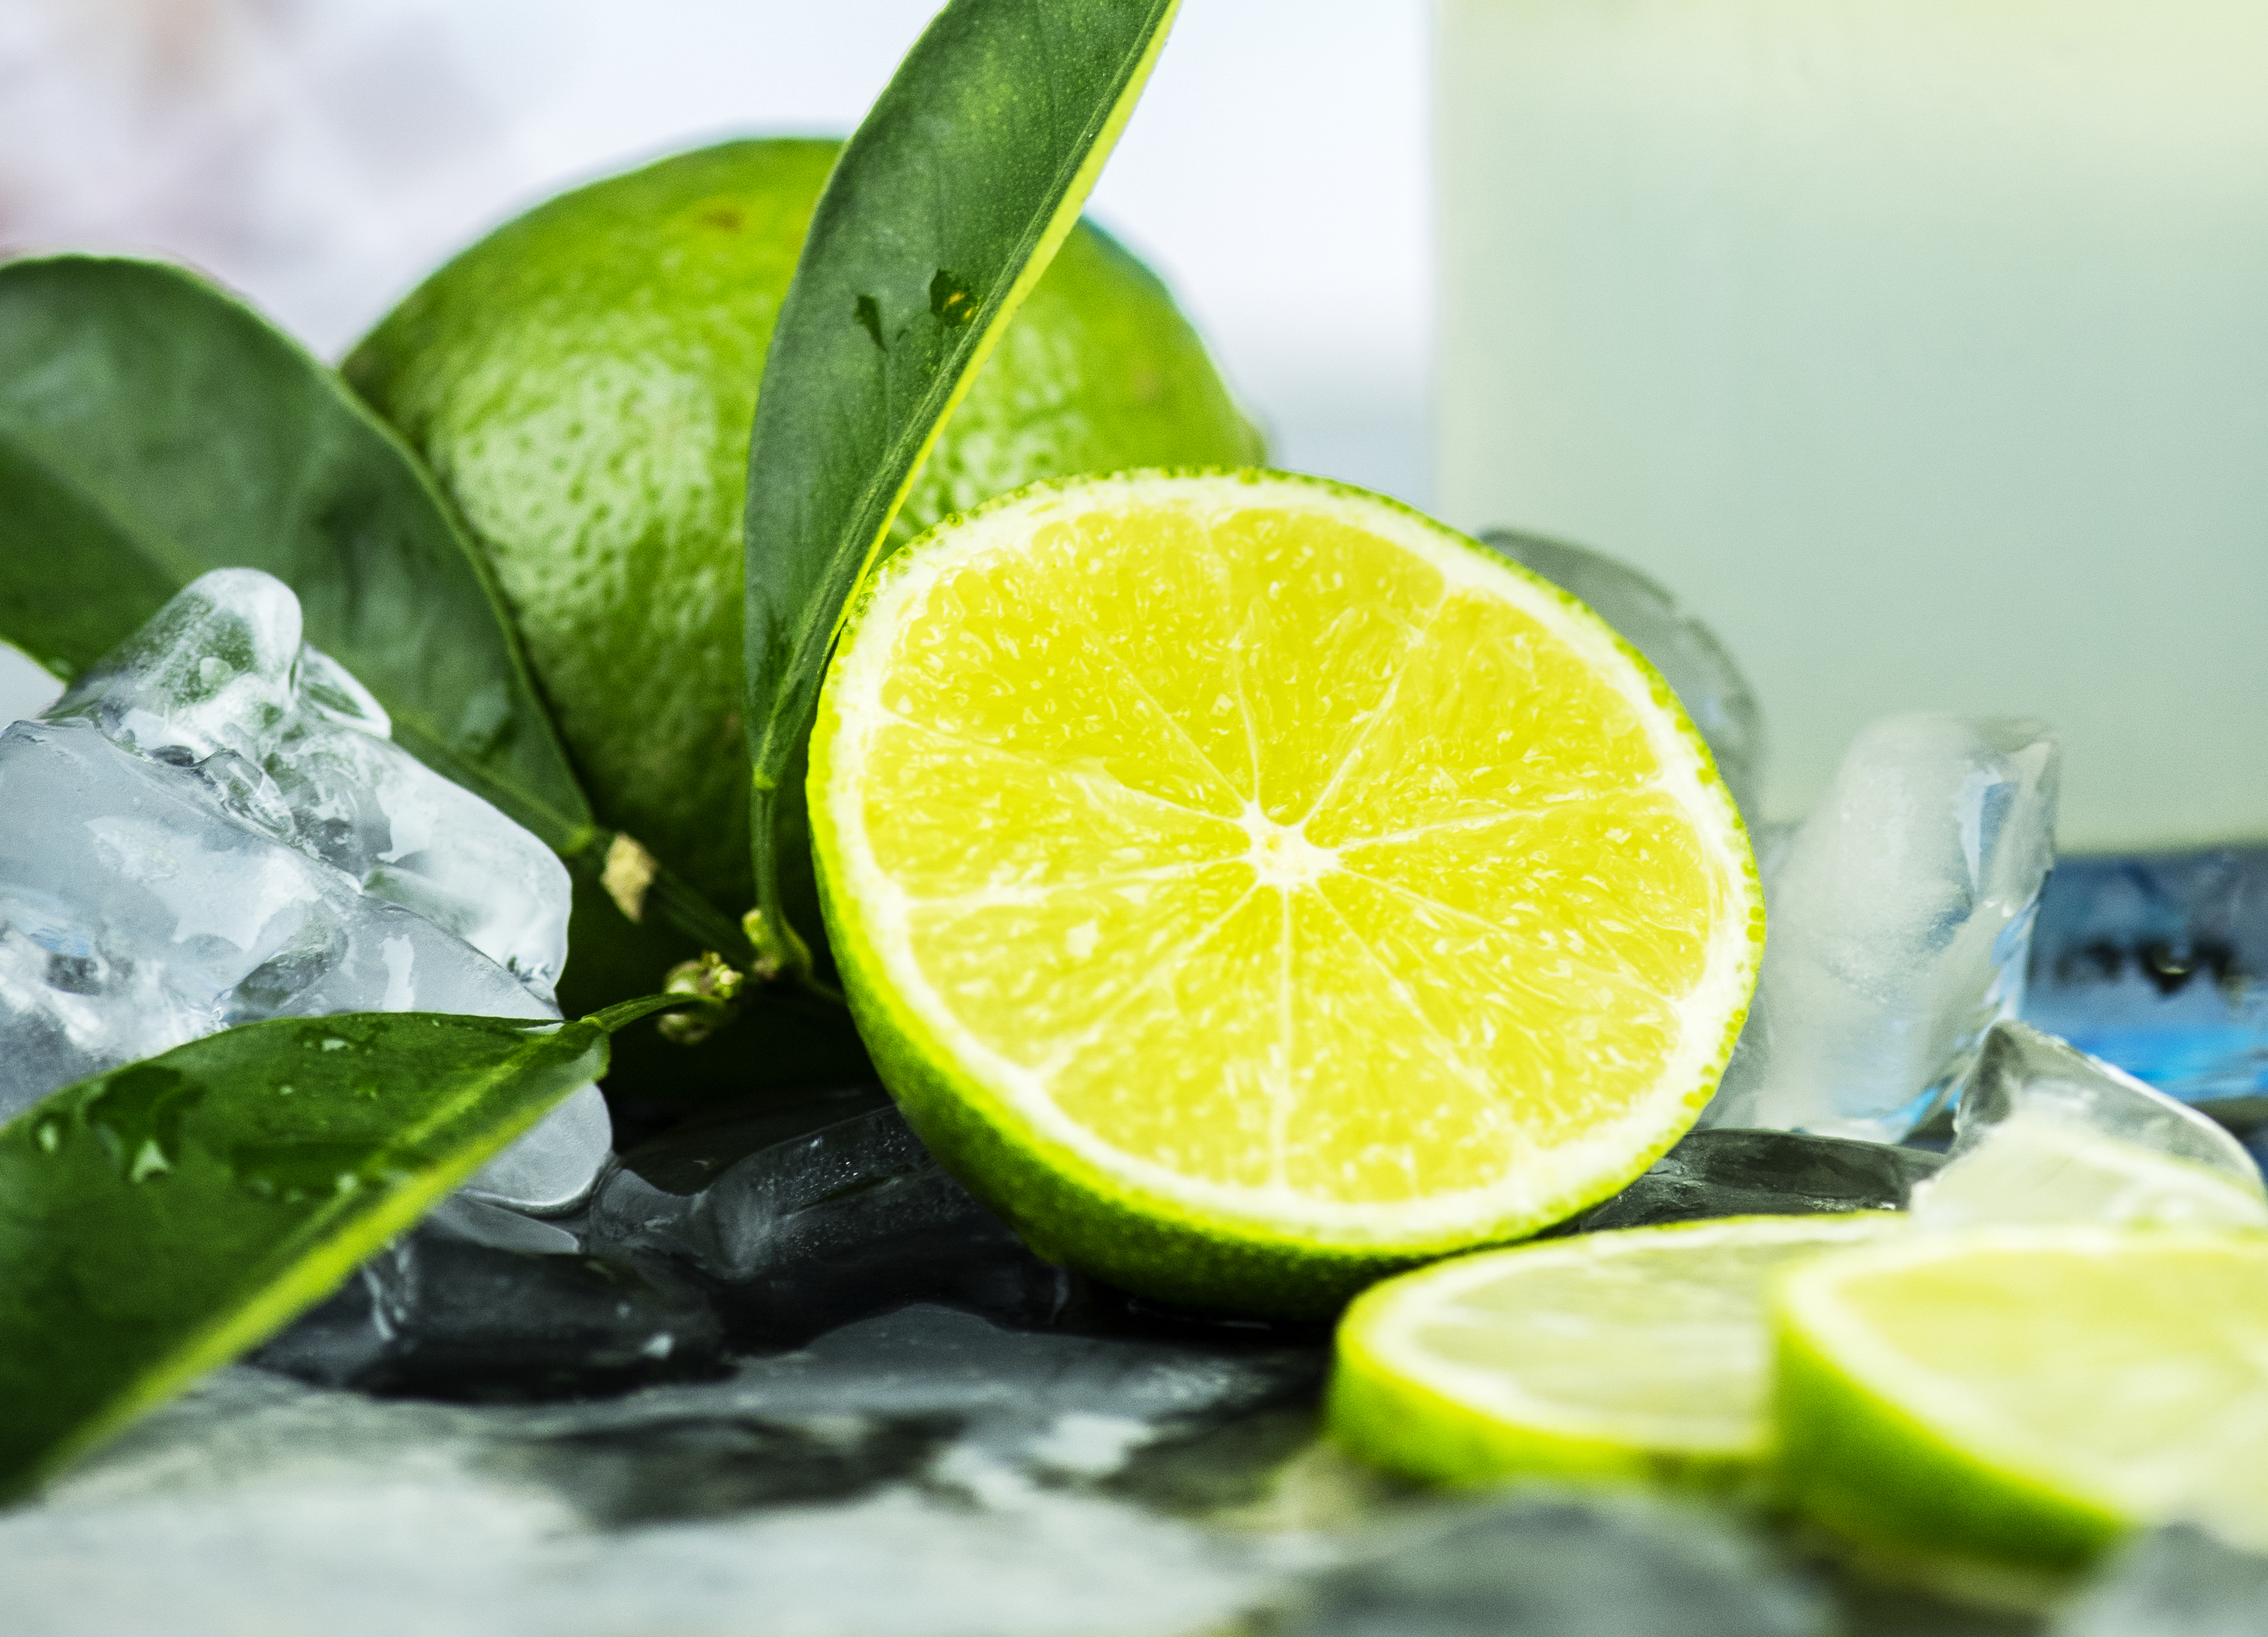
beverage, citrus, closeup, cocktail, cold, cold drink, detox, detox drink, drink, food photography, fresh, freshness, fruit, glass, green, healthy, ice, ice cubes, ingredient, juice, lemonade, lime, macro, mojito, natural, organic, raw, refreshing, refreshment, sour, summer, tasty, tropical, vegetable, key lime, persian lime, lemon lime, food, plant, citric acid, water, lemon, sweet lemon, kaffir lime, produce